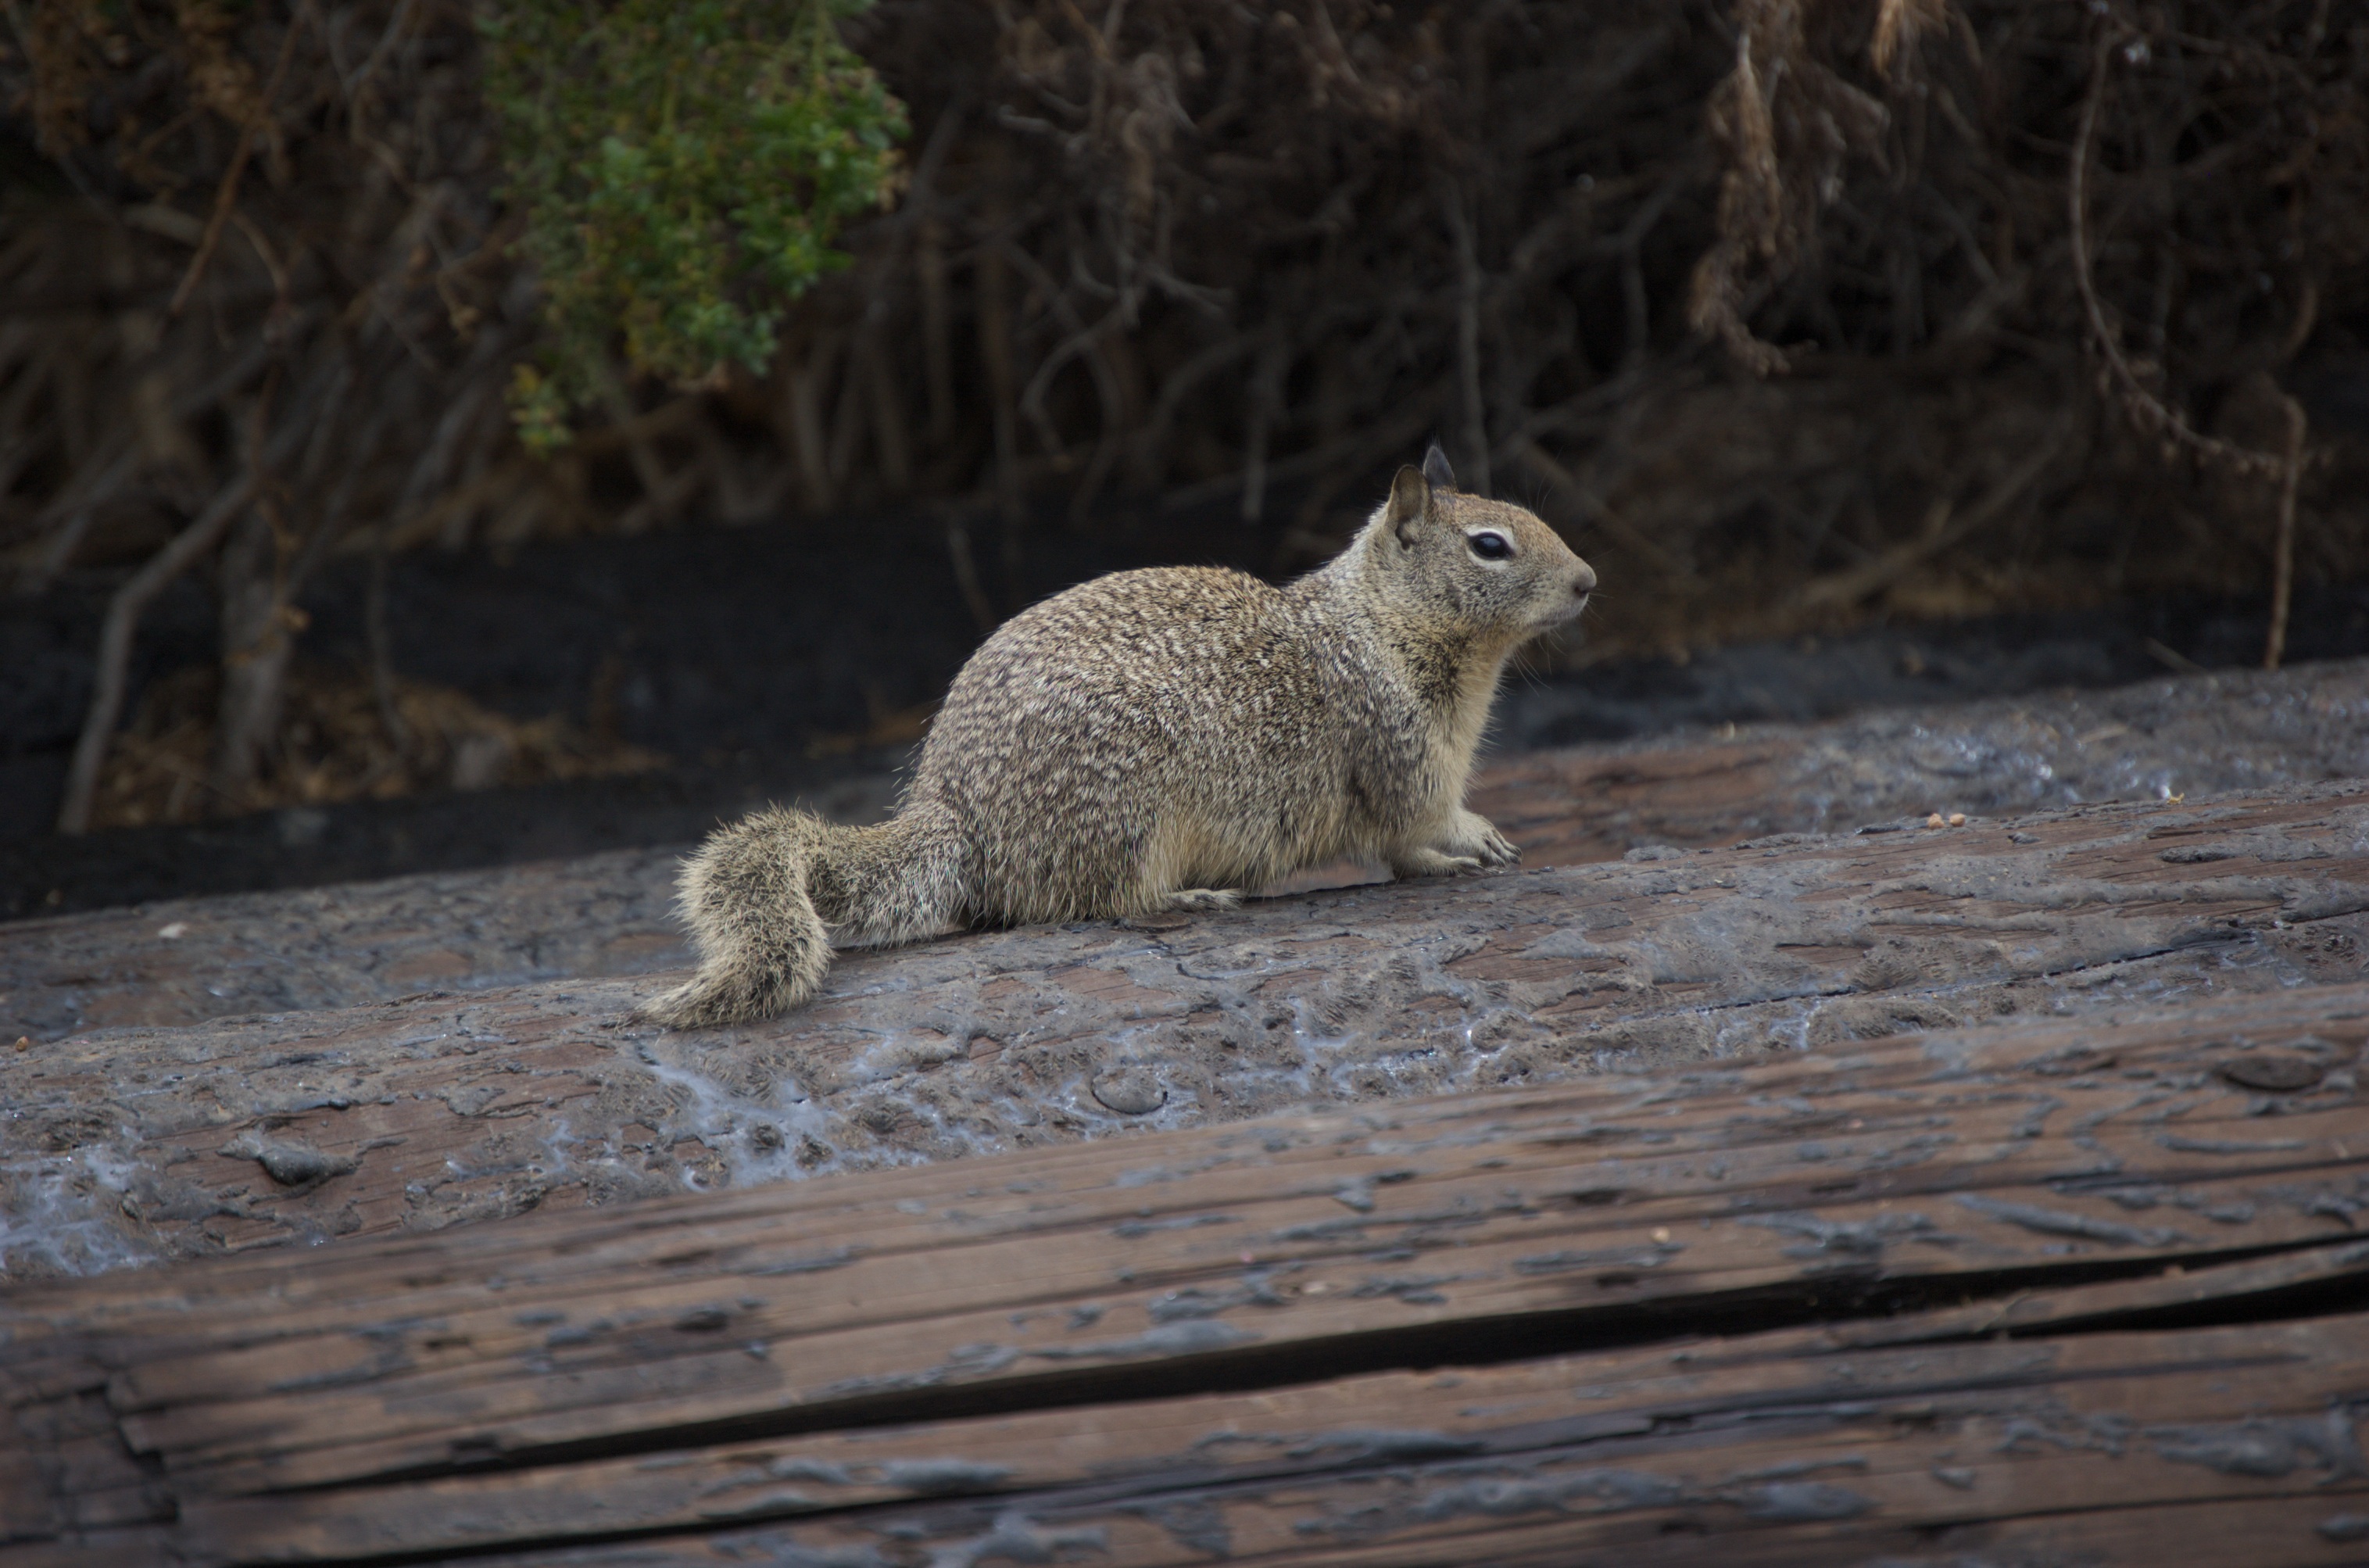
nature, wood, wildlife, mammal, squirrel, rodent, fauna, tail, vertebrate, the squirrel